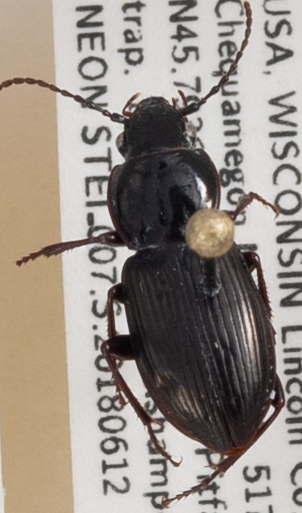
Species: Pterostichus pensylvanicus
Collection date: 2018-06-12
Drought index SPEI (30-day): -1.444
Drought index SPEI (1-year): -0.152
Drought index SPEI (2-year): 1.93